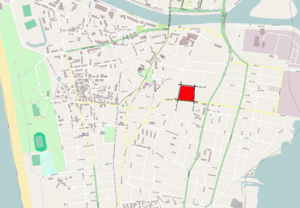
Les massacres de Liepāja sont une série d'exécutions de masse perpétrées lors de l'occupation de la Lettonie par l'Allemagne nazie. Beaucoup ont eu lieu en public ou partiellement en public, dans la ville de Liepaja et aux environs, sur la côte ouest de la Lettonie en 1941.